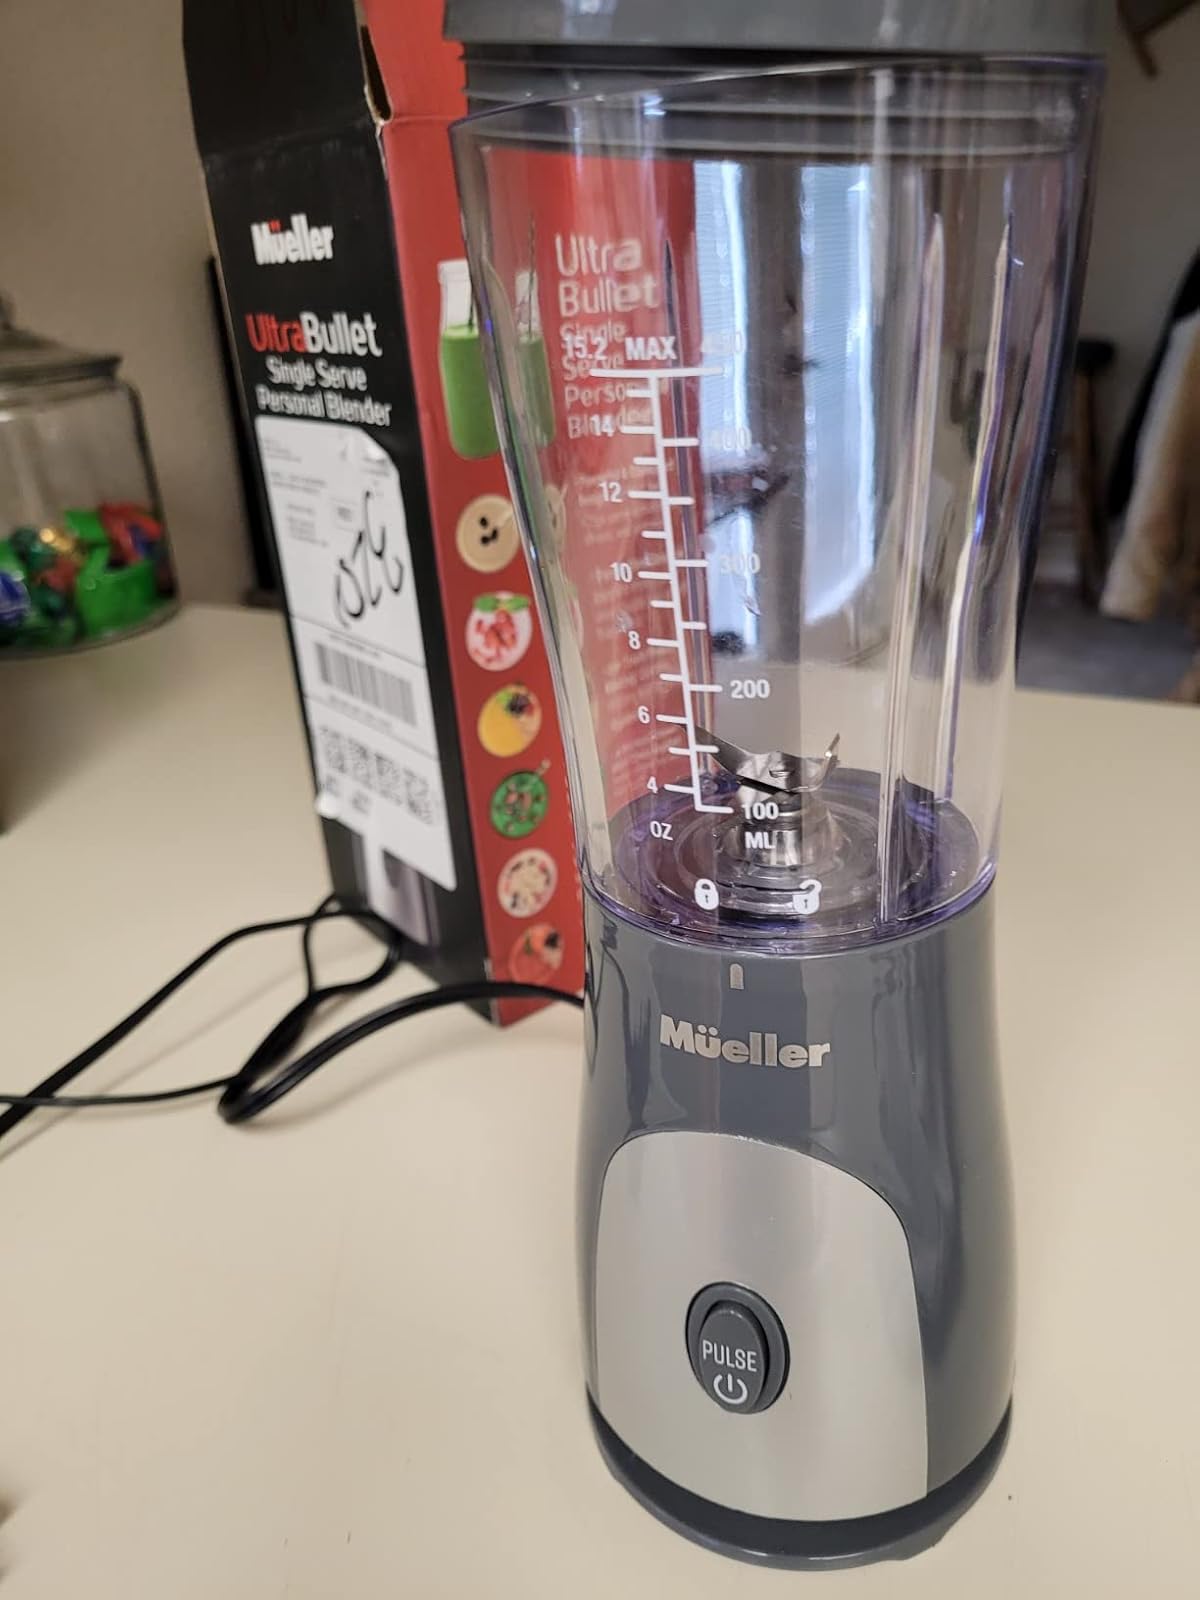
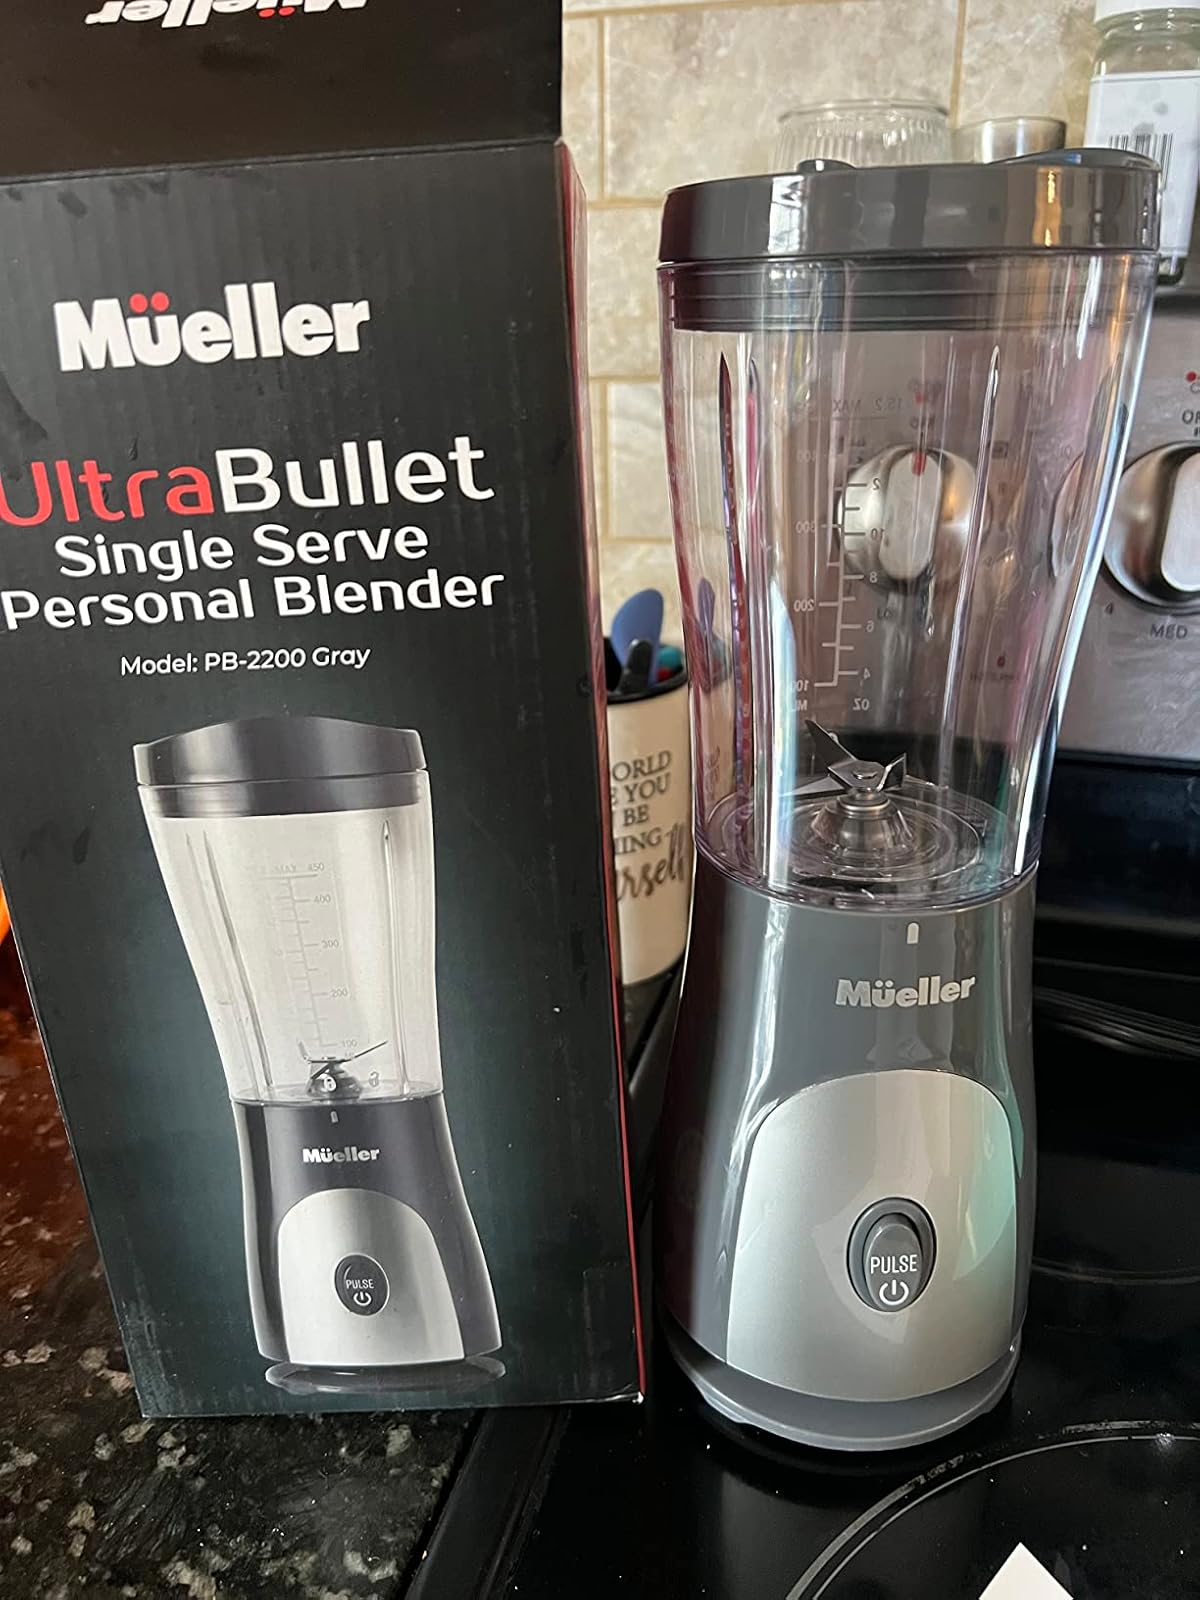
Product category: items_blender
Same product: yes